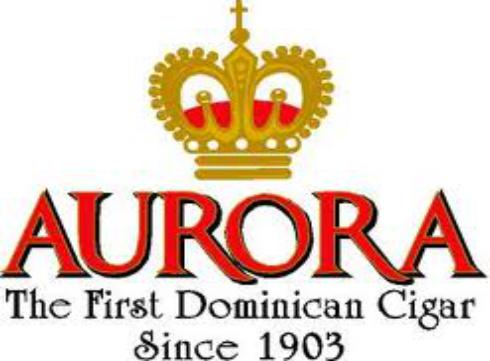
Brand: La Aurora
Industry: Necessities